Fulham Palace

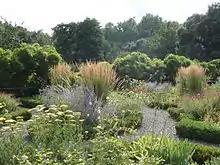
Walled garden

After the bishops of London left the Palace in 1973, in 1975, the property was leased for 100 years by Hammersmith Council for the purpose of opening a museum and art gallery. After this, the palace and gardens suffered a period of neglect. In 1990, a trust was established to oversee the property in collaboration with the council.